History of personal computers

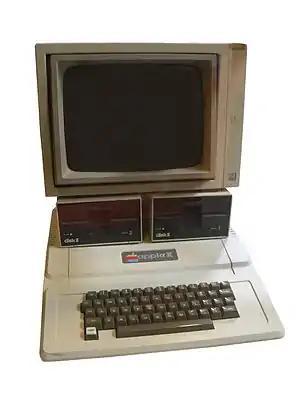

The floppy disk drive was available through most of the history of the widely available personal computer and some form of floppy disk interface could usually be found for most machines. However, the peripherals were initially expensive, often costing as much as or significantly more than the computer itself. The cost of disk drives remained prohibitive to many potential buyers, particularly individual customers in the home computer market. Without a storage device a computer was of little use. Audio cassette tape filled the void for computer users on a budget whilst providing a storage density and convenience improvement over punched paper tape that had been used previously. Even the first IBM PC model, aimed at the relatively well financed business market, originally included a cassette interface out of concern that purchasers might be dissuaded by the price of a disk drive.